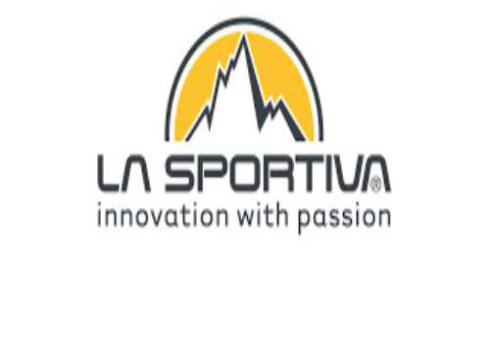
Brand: la sportiva
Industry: Sports